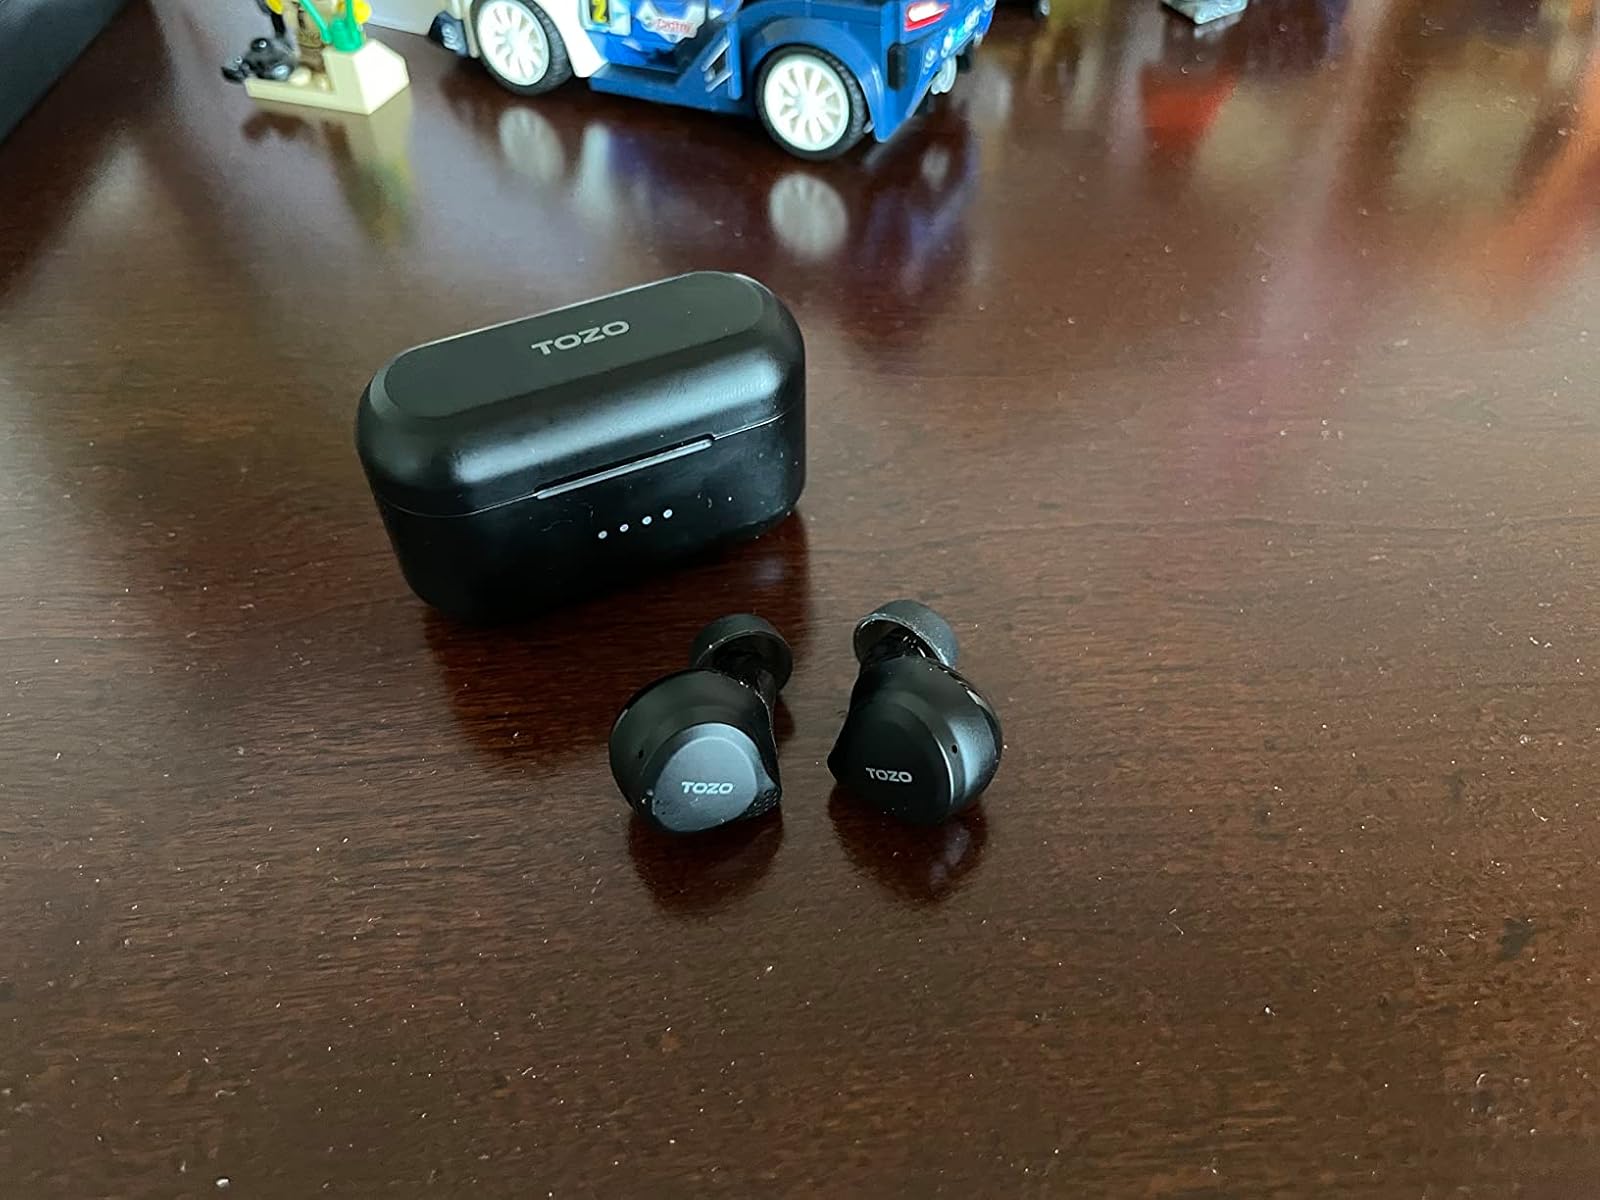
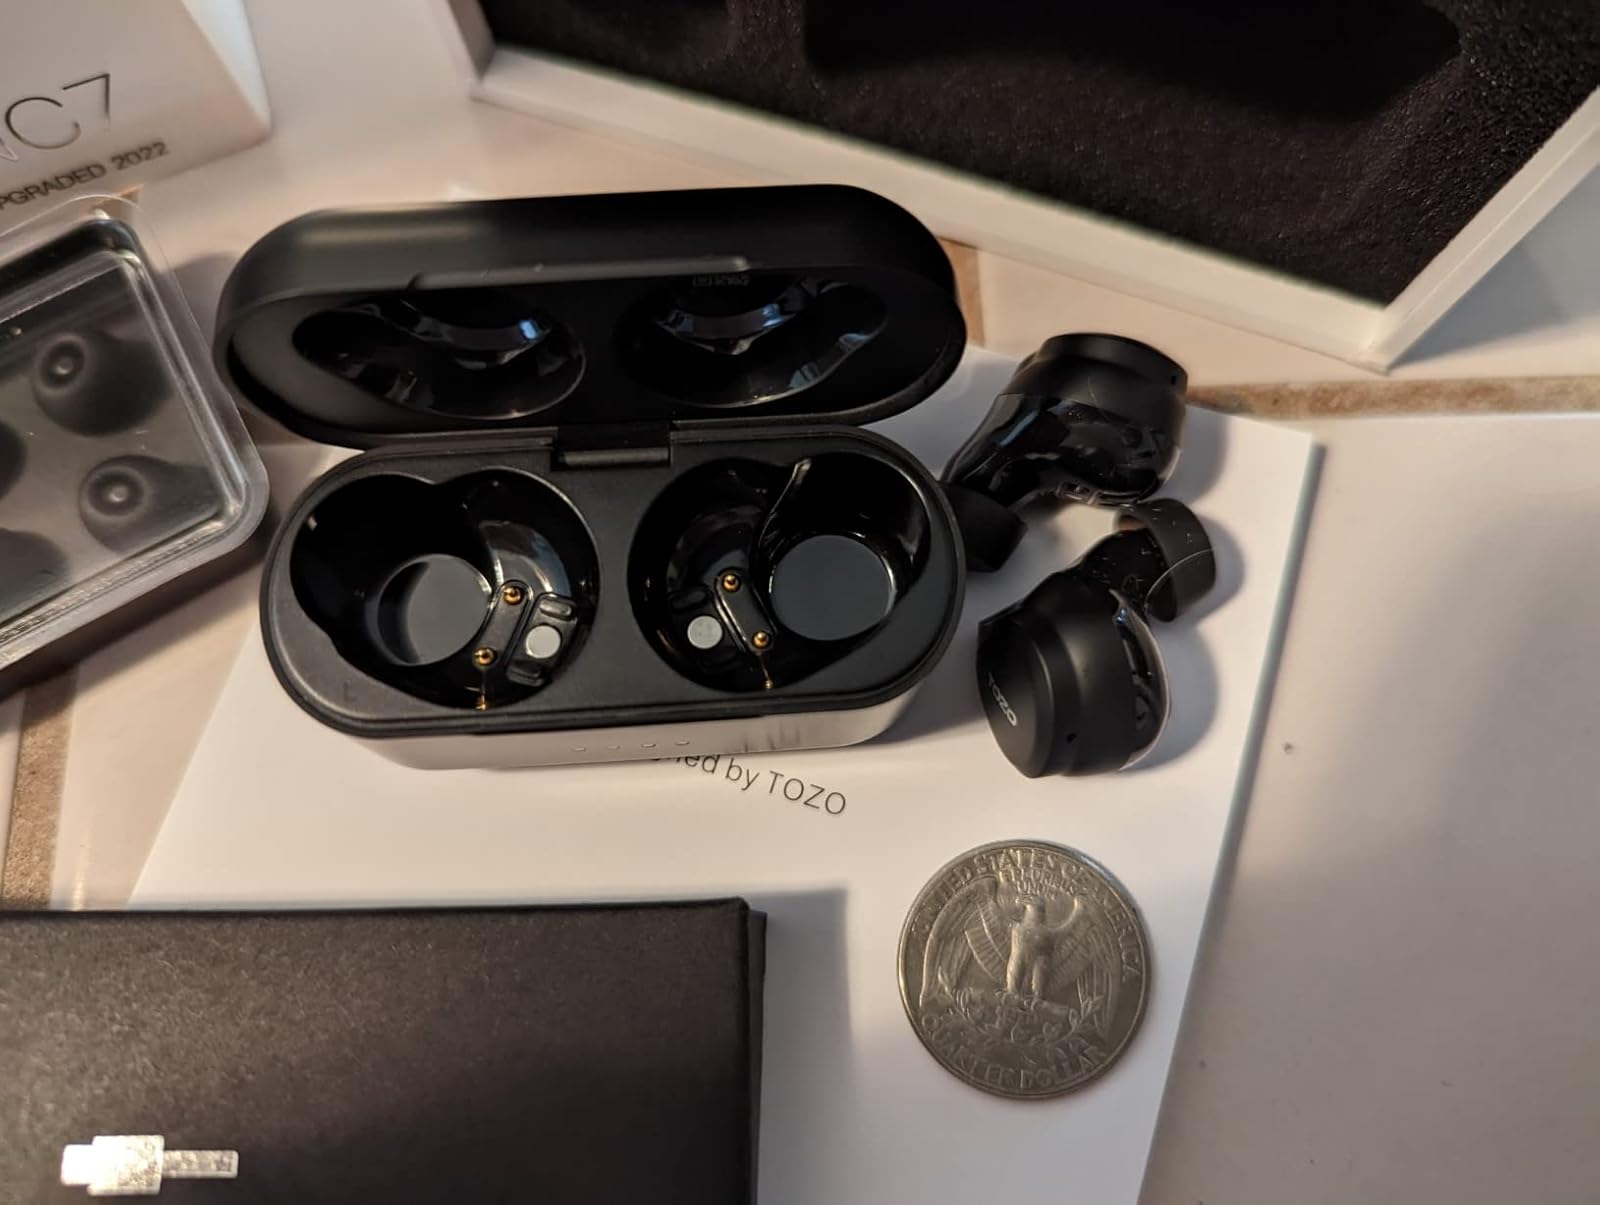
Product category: earbuds
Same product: yes